Destro 246

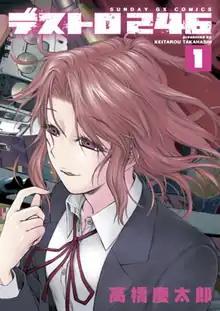
Cover of the first volume

is a Japanese manga series written and illustrated by Keitaro Takahashi. It was serialized in Shogakukan's manga magazine "Monthly Sunday Gene-X" from April 2012 to April 2016, with its chapters collected in seven volumes. A prequel, titled "Destro 016", started in the same magazine in April 2021.